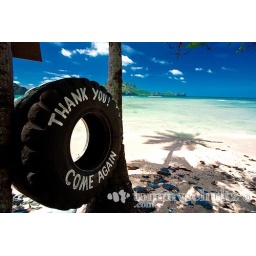
Tropical island beach and palm tree shade near El Nido, Palawan